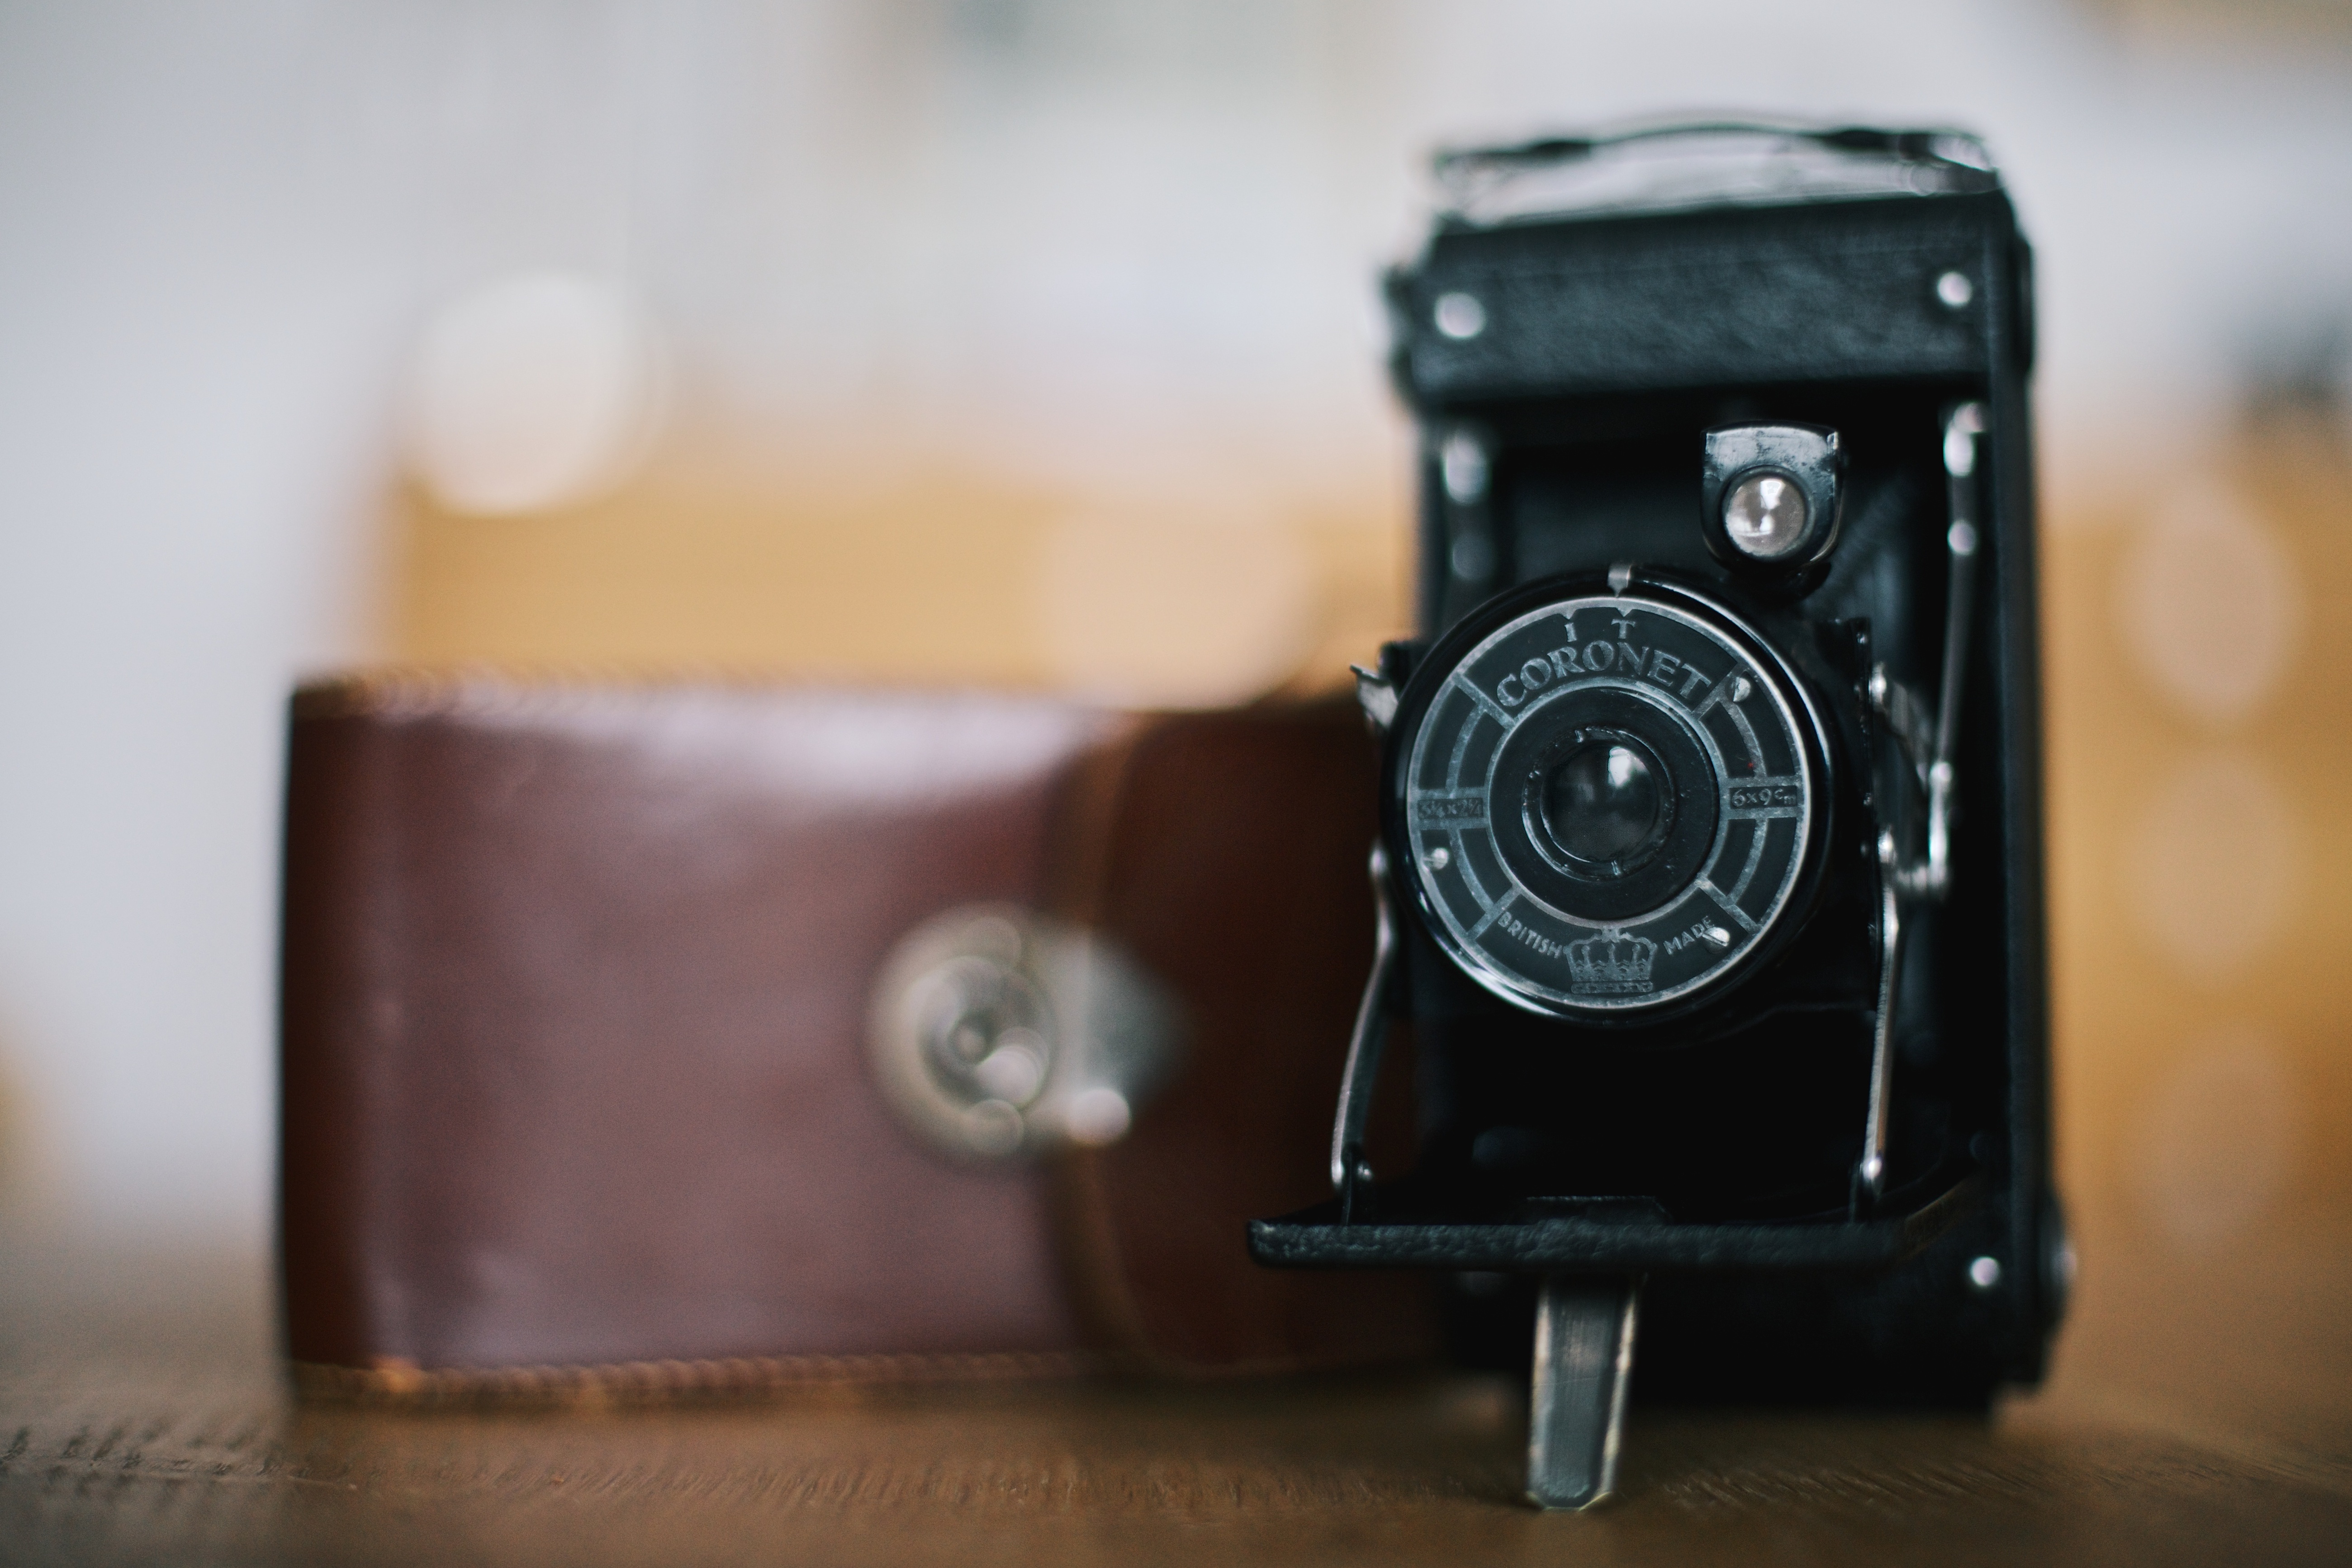
hand, light, technology, white, camera, photography, vintage, photographer, antique, retro, old, film, photo, lens, equipment, frame, professional, black, shutter, reflex camera, digital camera, focus, design, picture, digital, photograph, zoom, style, revival, classic, aperture, medium, format, photographic, digital slr, single lens reflex camera, cameras optics